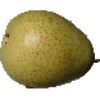
Label: Pear 1